Cruelty to animals

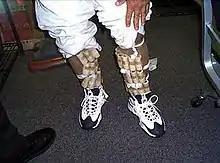
Smuggler of rare birds apprehended at the US border

Animal hoarding involves keeping more animals than can be properly cared for, often resulting in neglect and poor living conditions. Similarly, a puppy mill is a commercial breeding facility where dogs are kept in overcrowded, inhumane conditions for profit, with little regard for their welfare. Both situations cause significant suffering for the animals involved.